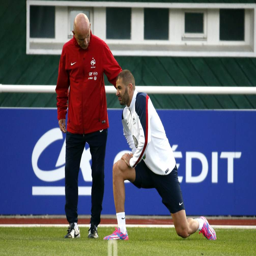
person assists football player after he was slightly injured during a training session